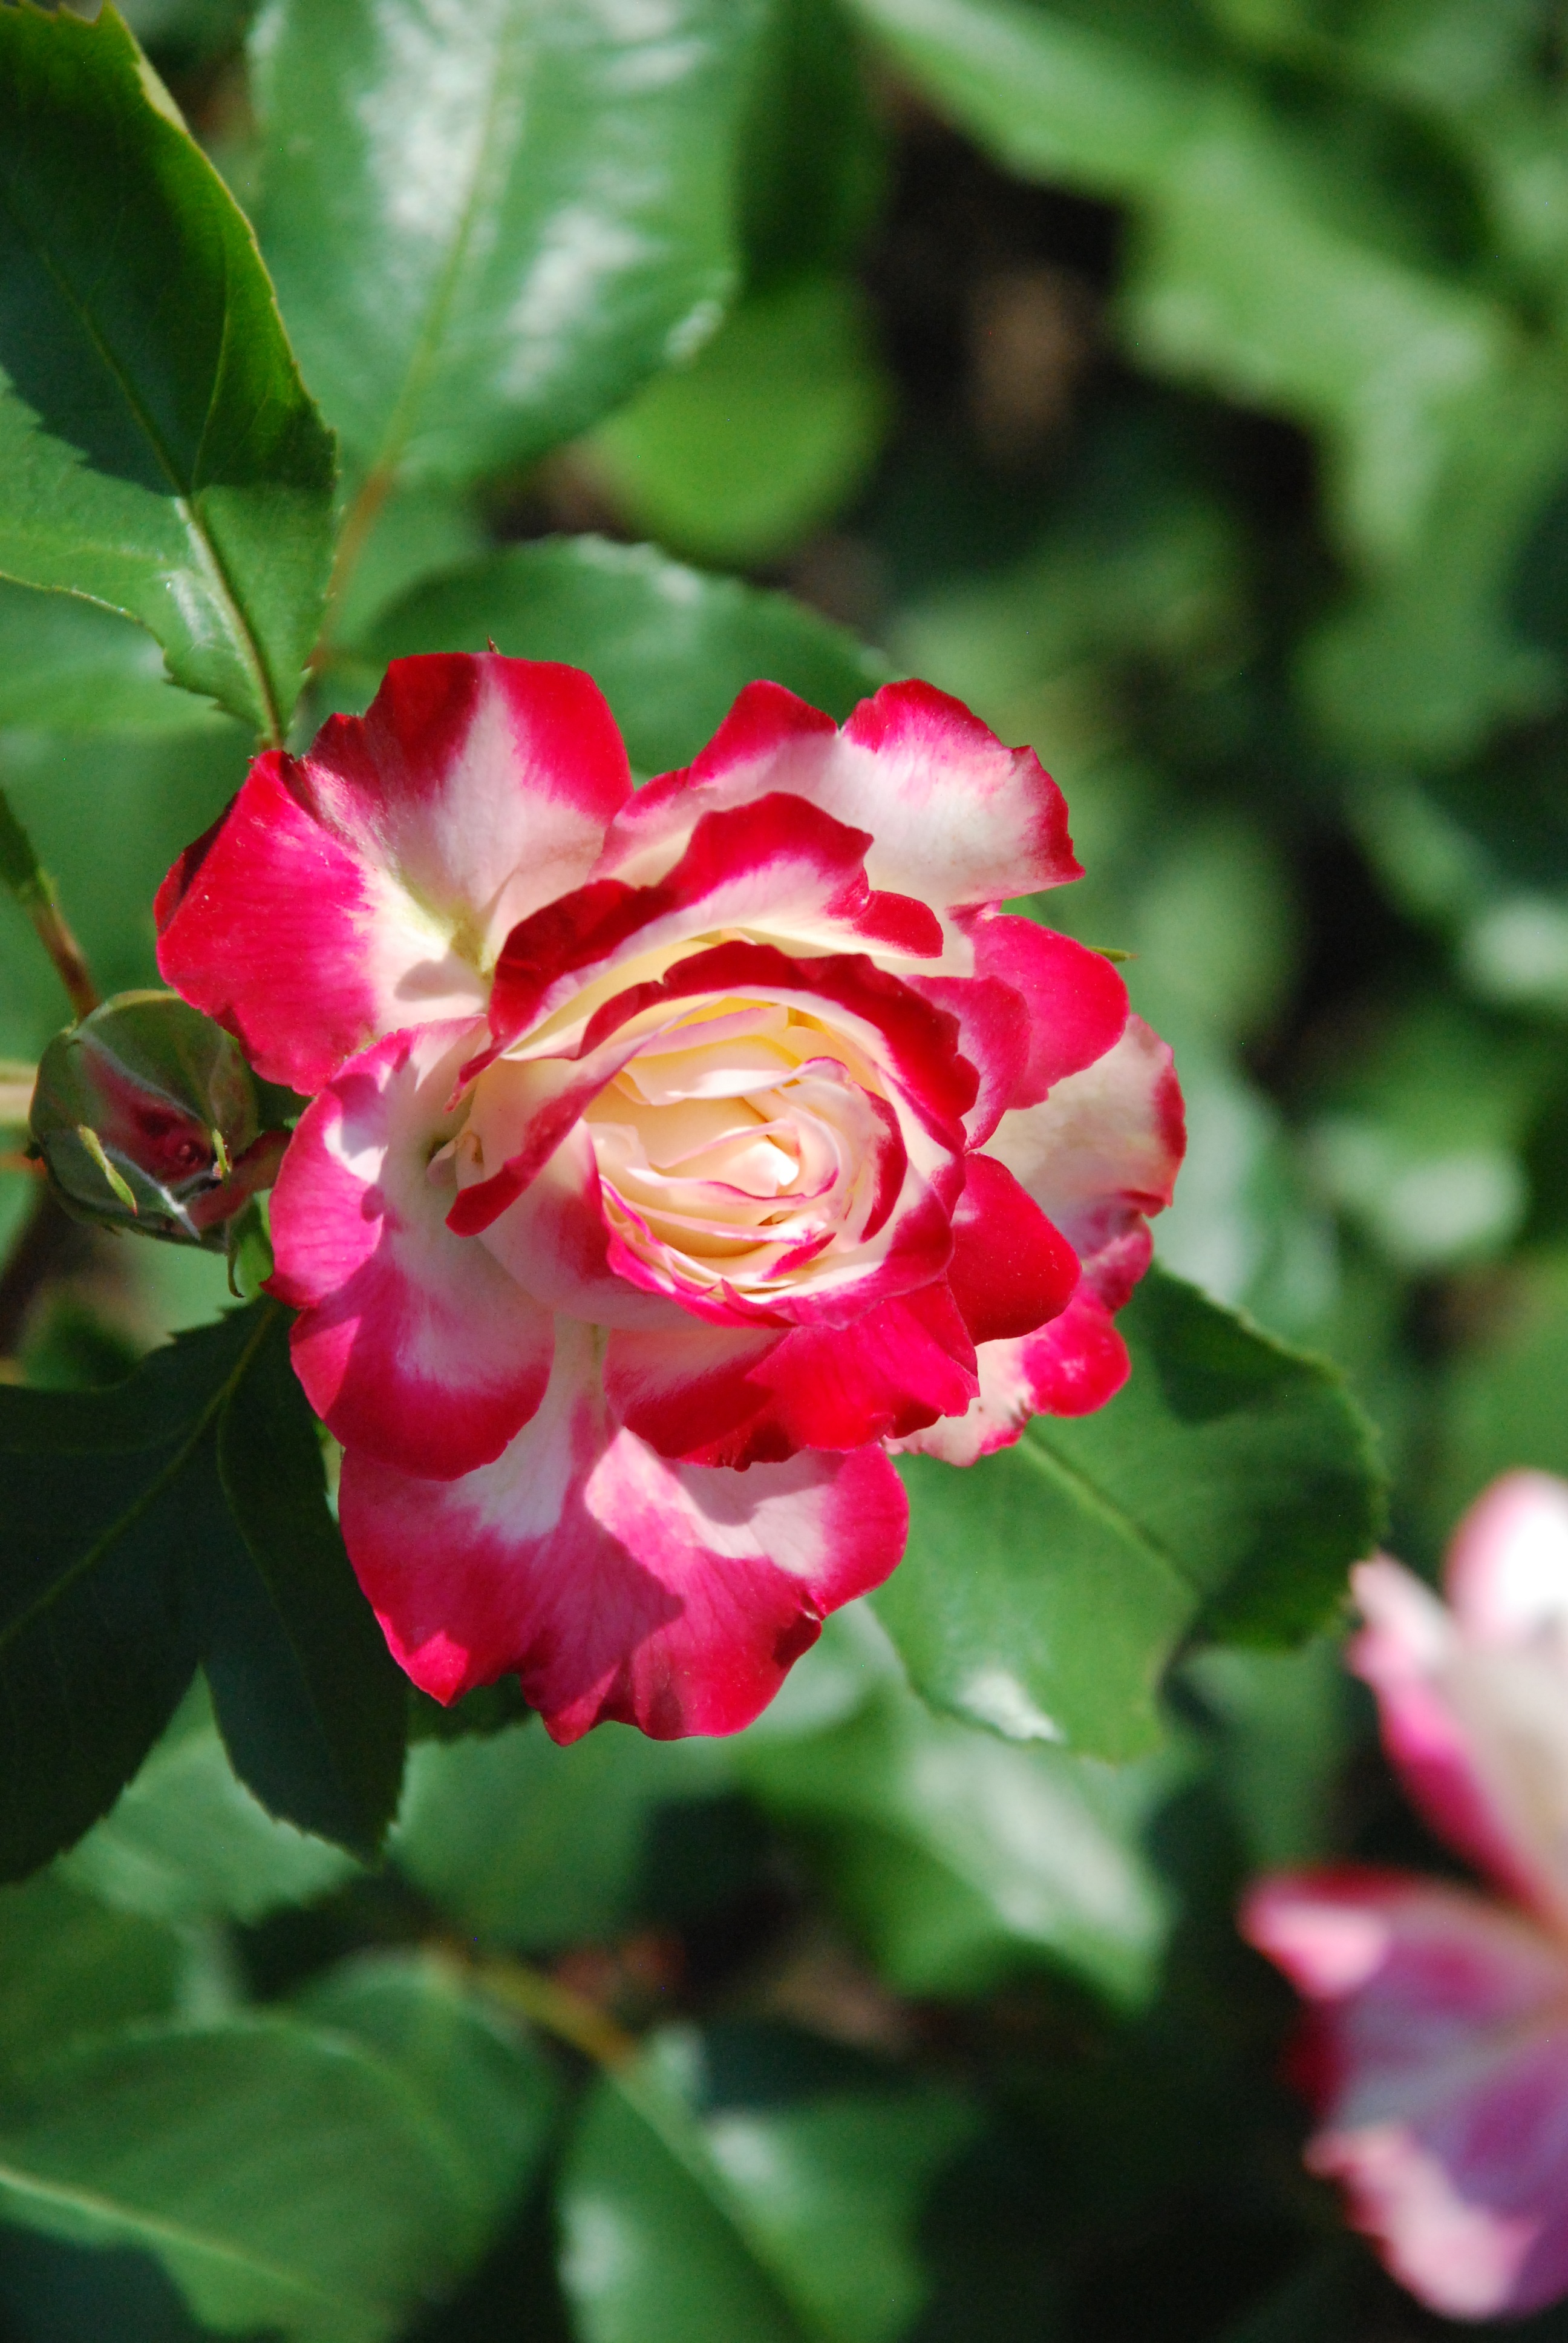
nature, blossom, plant, flower, petal, bloom, love, rose, red, botany, flora, beauty, floribunda, rose bloom, macro photography, flowering plant, garden roses, rose family, white red, land plant